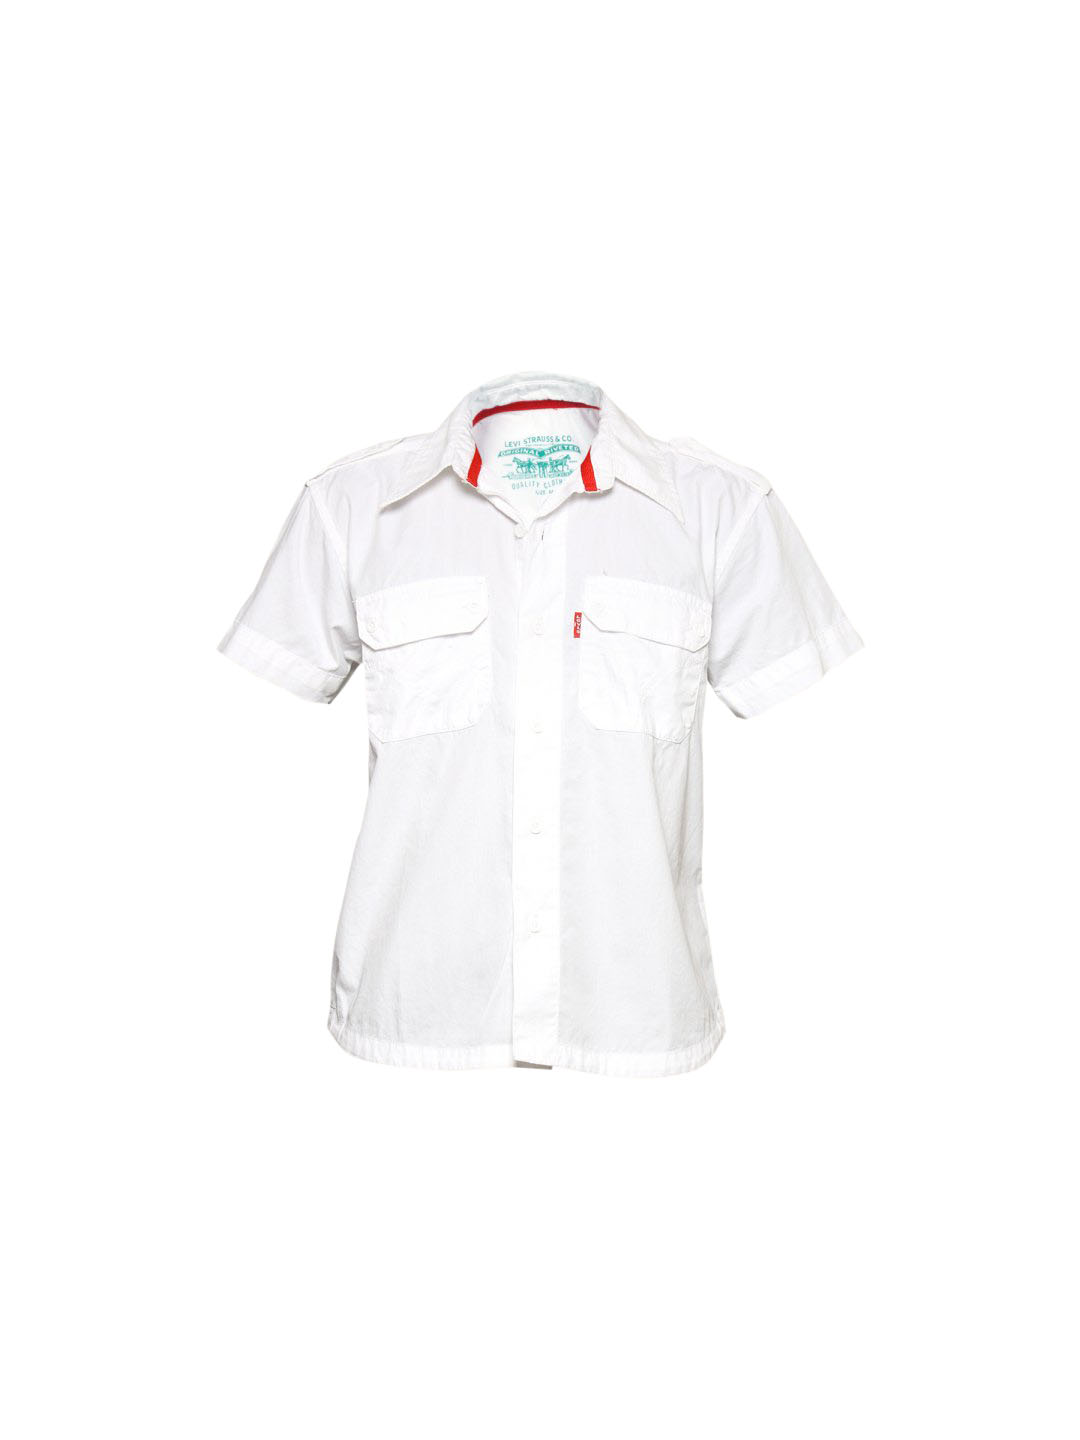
Levis Kids Boy's Caspian White Kidswear
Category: Apparel / Topwear / Shirts
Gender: Men
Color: White
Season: Summer 2011
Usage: Casual